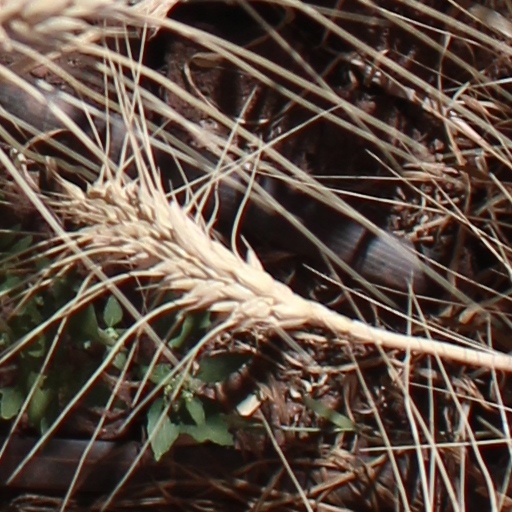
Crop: wheat